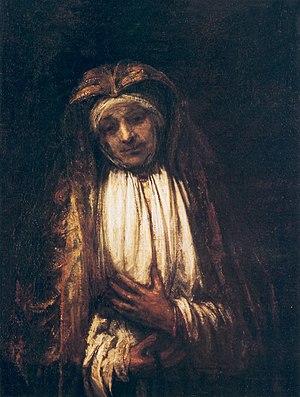
Mater Dolorosa, Rembrandt, huile sur toile, 107 x 81 cm, (Bredius 397), musée départemental d'art ancien et contemporain, Epinal, France.
Le musée départemental d'Art ancien et contemporain est le principal musée de la ville d'Épinal, dans le département des Vosges. Il rassemble environ trente-trois mille œuvres d'art de toutes natures et époques, notamment des chefs-d'œuvre de la peinture européenne.